Trần Nhân Tông

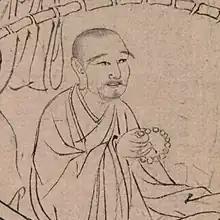
Trần Nhân Tông became buddhist monk after abdication.

In December 1284, the second Yuan's invasion of Đại Việt commenced under the command of Kublai Khan's prince Toghan. Đại Việt was attacked in two directions, Toghan himself conducted the infantry and invaded from the north while the Yuan navy (under general Sogetu) advanced from the southern border through Champa's territory. In the beginning of the war, Thánh Tông and Nhân Tông had to call for retreat when Prince Chiêu Minh (also known as Trần Quang Khải) who commanded troops, were trying to stop Sogetu's fleet in Nghệ An Province.